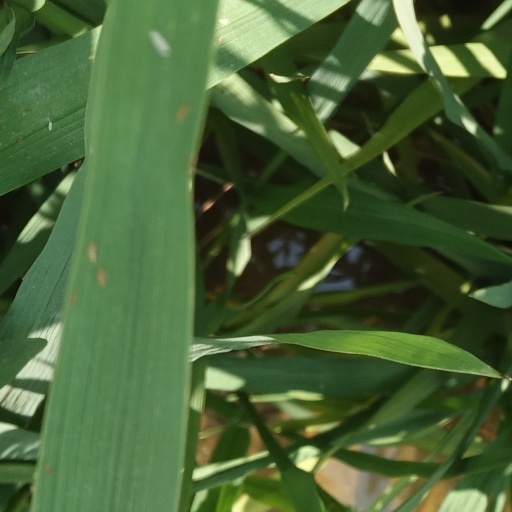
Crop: rice